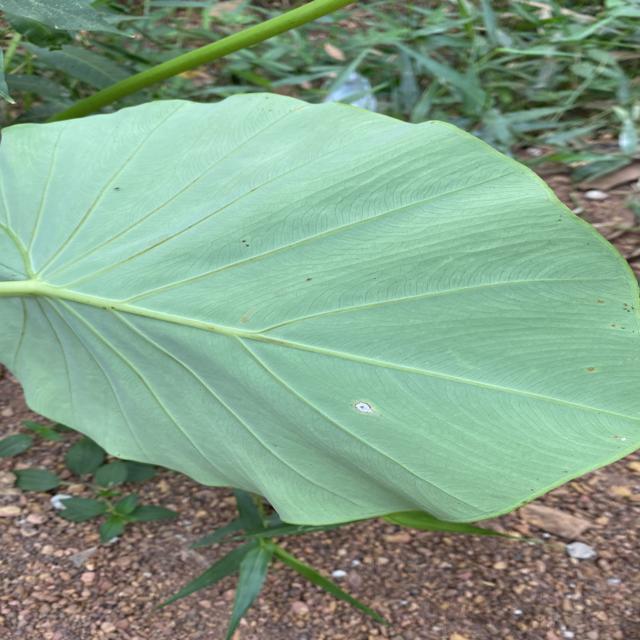
Label: Healthy